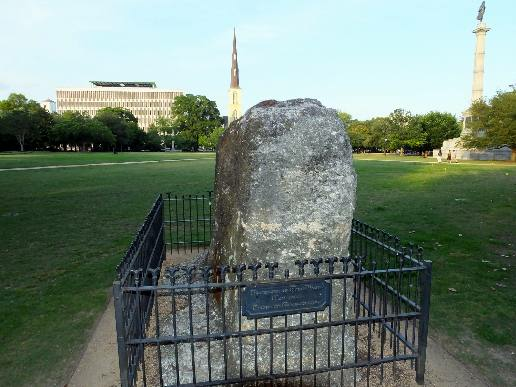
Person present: No